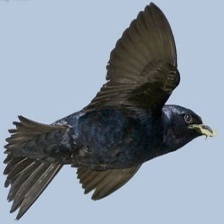
Species: PURPLE MARTIN
Scientific name: PROGNE SUBIS